John McCroskey House

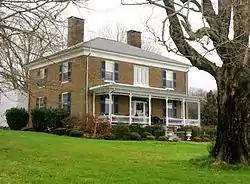

The John McCroskey House is located at 3224 Sweetwater-Vonore Road in Sweetwater, Tennessee, United States. It was added to the National Register of Historic Places on February 18, 2000.